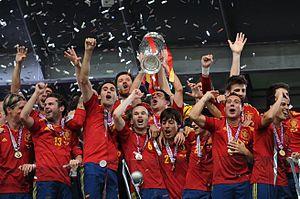
L'équipe d'Espagne de football est la sélection de joueurs espagnols représentant le pays lors des compétitions internationales de football masculin, sous l'égide de la Fédération royale espagnole de football.
David Josué Jiménez Silva, né le 8 janvier 1986 à Arguineguín, est un footballeur espagnol jouant pour la Real Sociedad. Il évolue au poste de meneur de jeu ou de milieu offensif et peut également jouer comme ailier ou attaquant de soutien.
Le championnat d'Europe de football 2012, communément abrégé en Euro 2012, est la quatorzième édition du Championnat d'Europe de football, compétition organisée par l'UEFA et rassemblant les meilleures équipes masculines européennes. Il se déroule en Pologne et en Ukraine du 8 juin au 1ᵉʳ juillet 2012. Le match d'ouverture se joue dans le tout nouveau stade national de Varsovie en Pologne et la finale a lieu au stade olympique de Kiev en Ukraine.